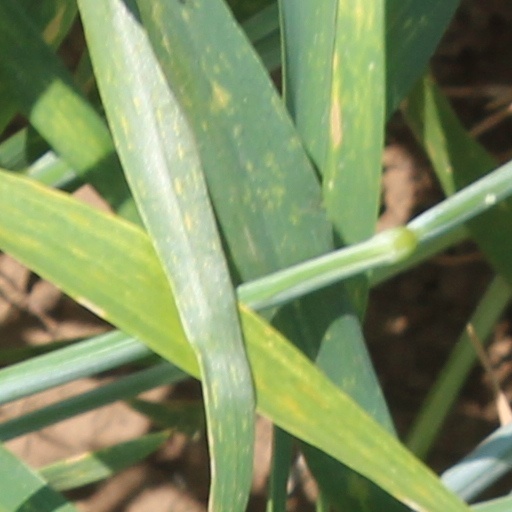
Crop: wheat